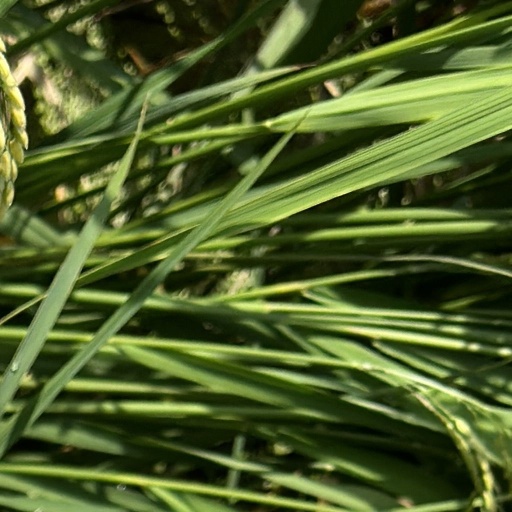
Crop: rice